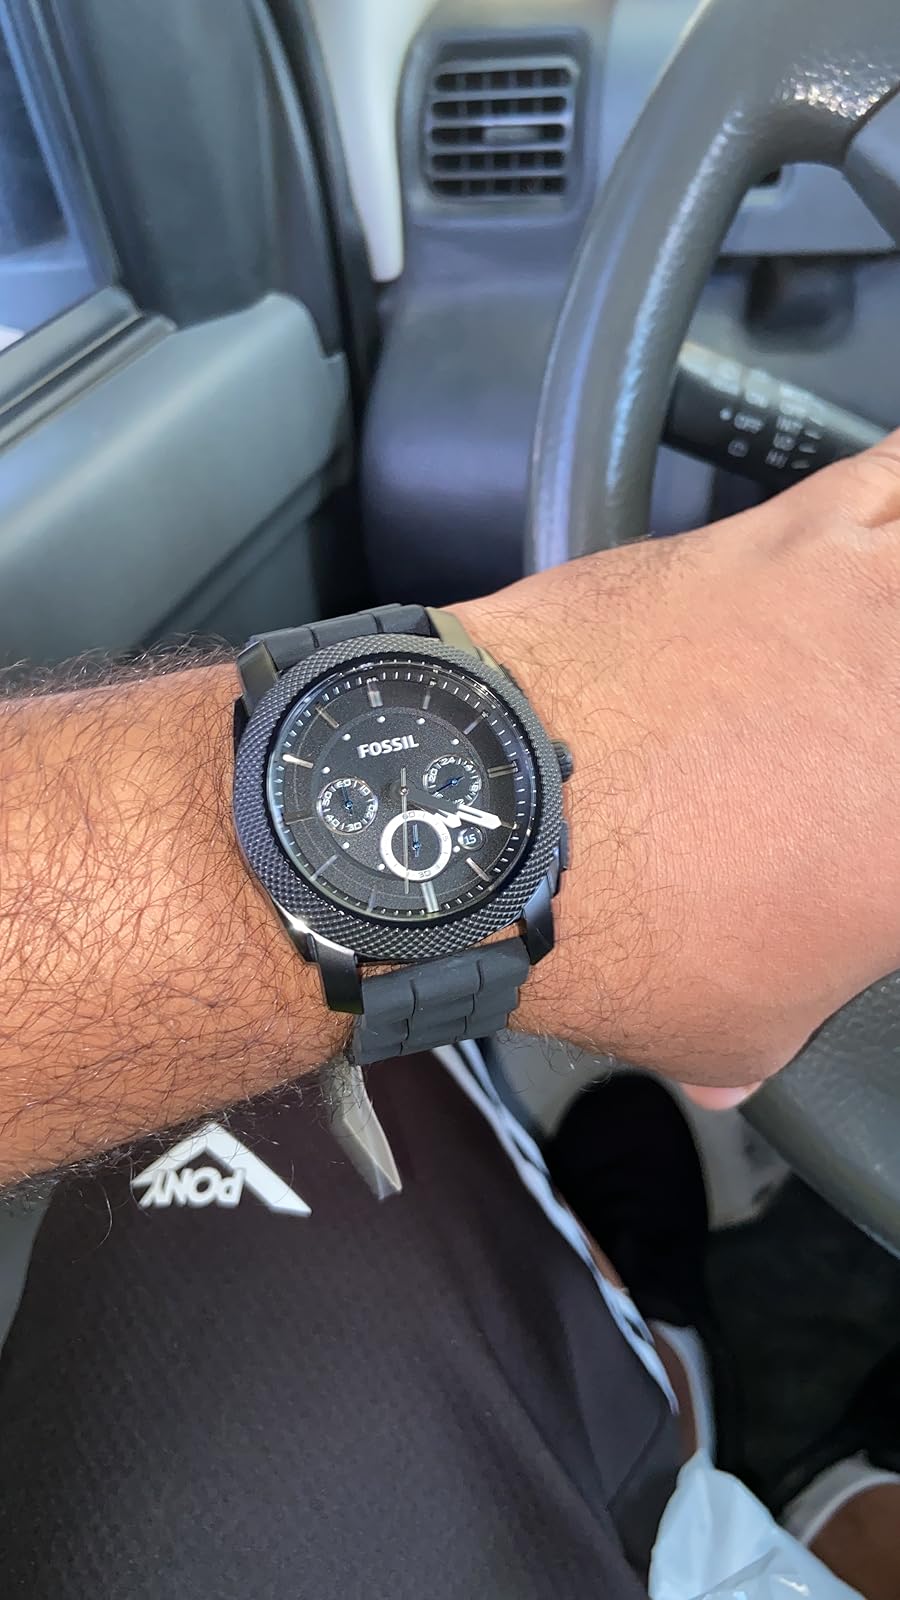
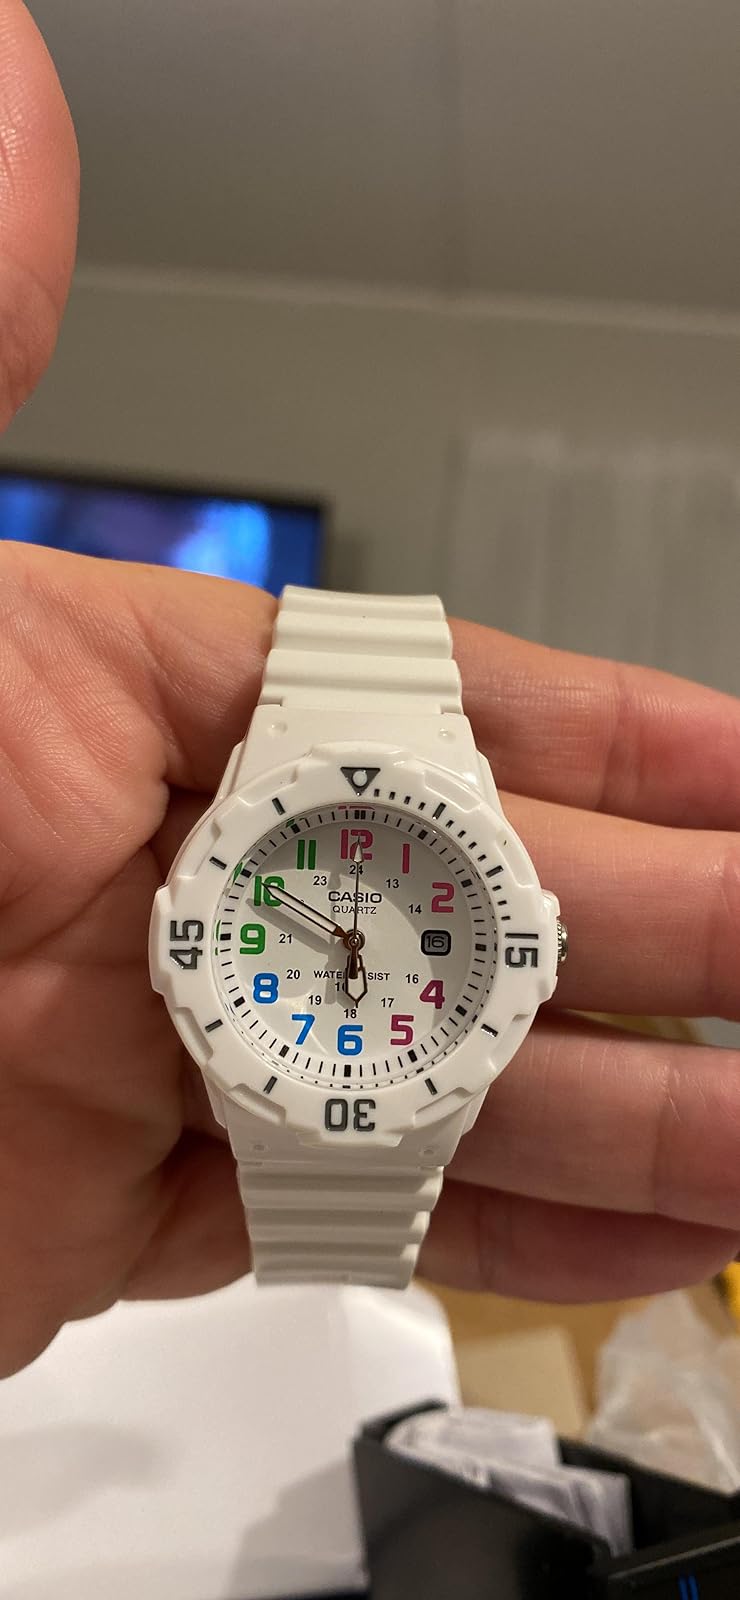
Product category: accessories_watch
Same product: no